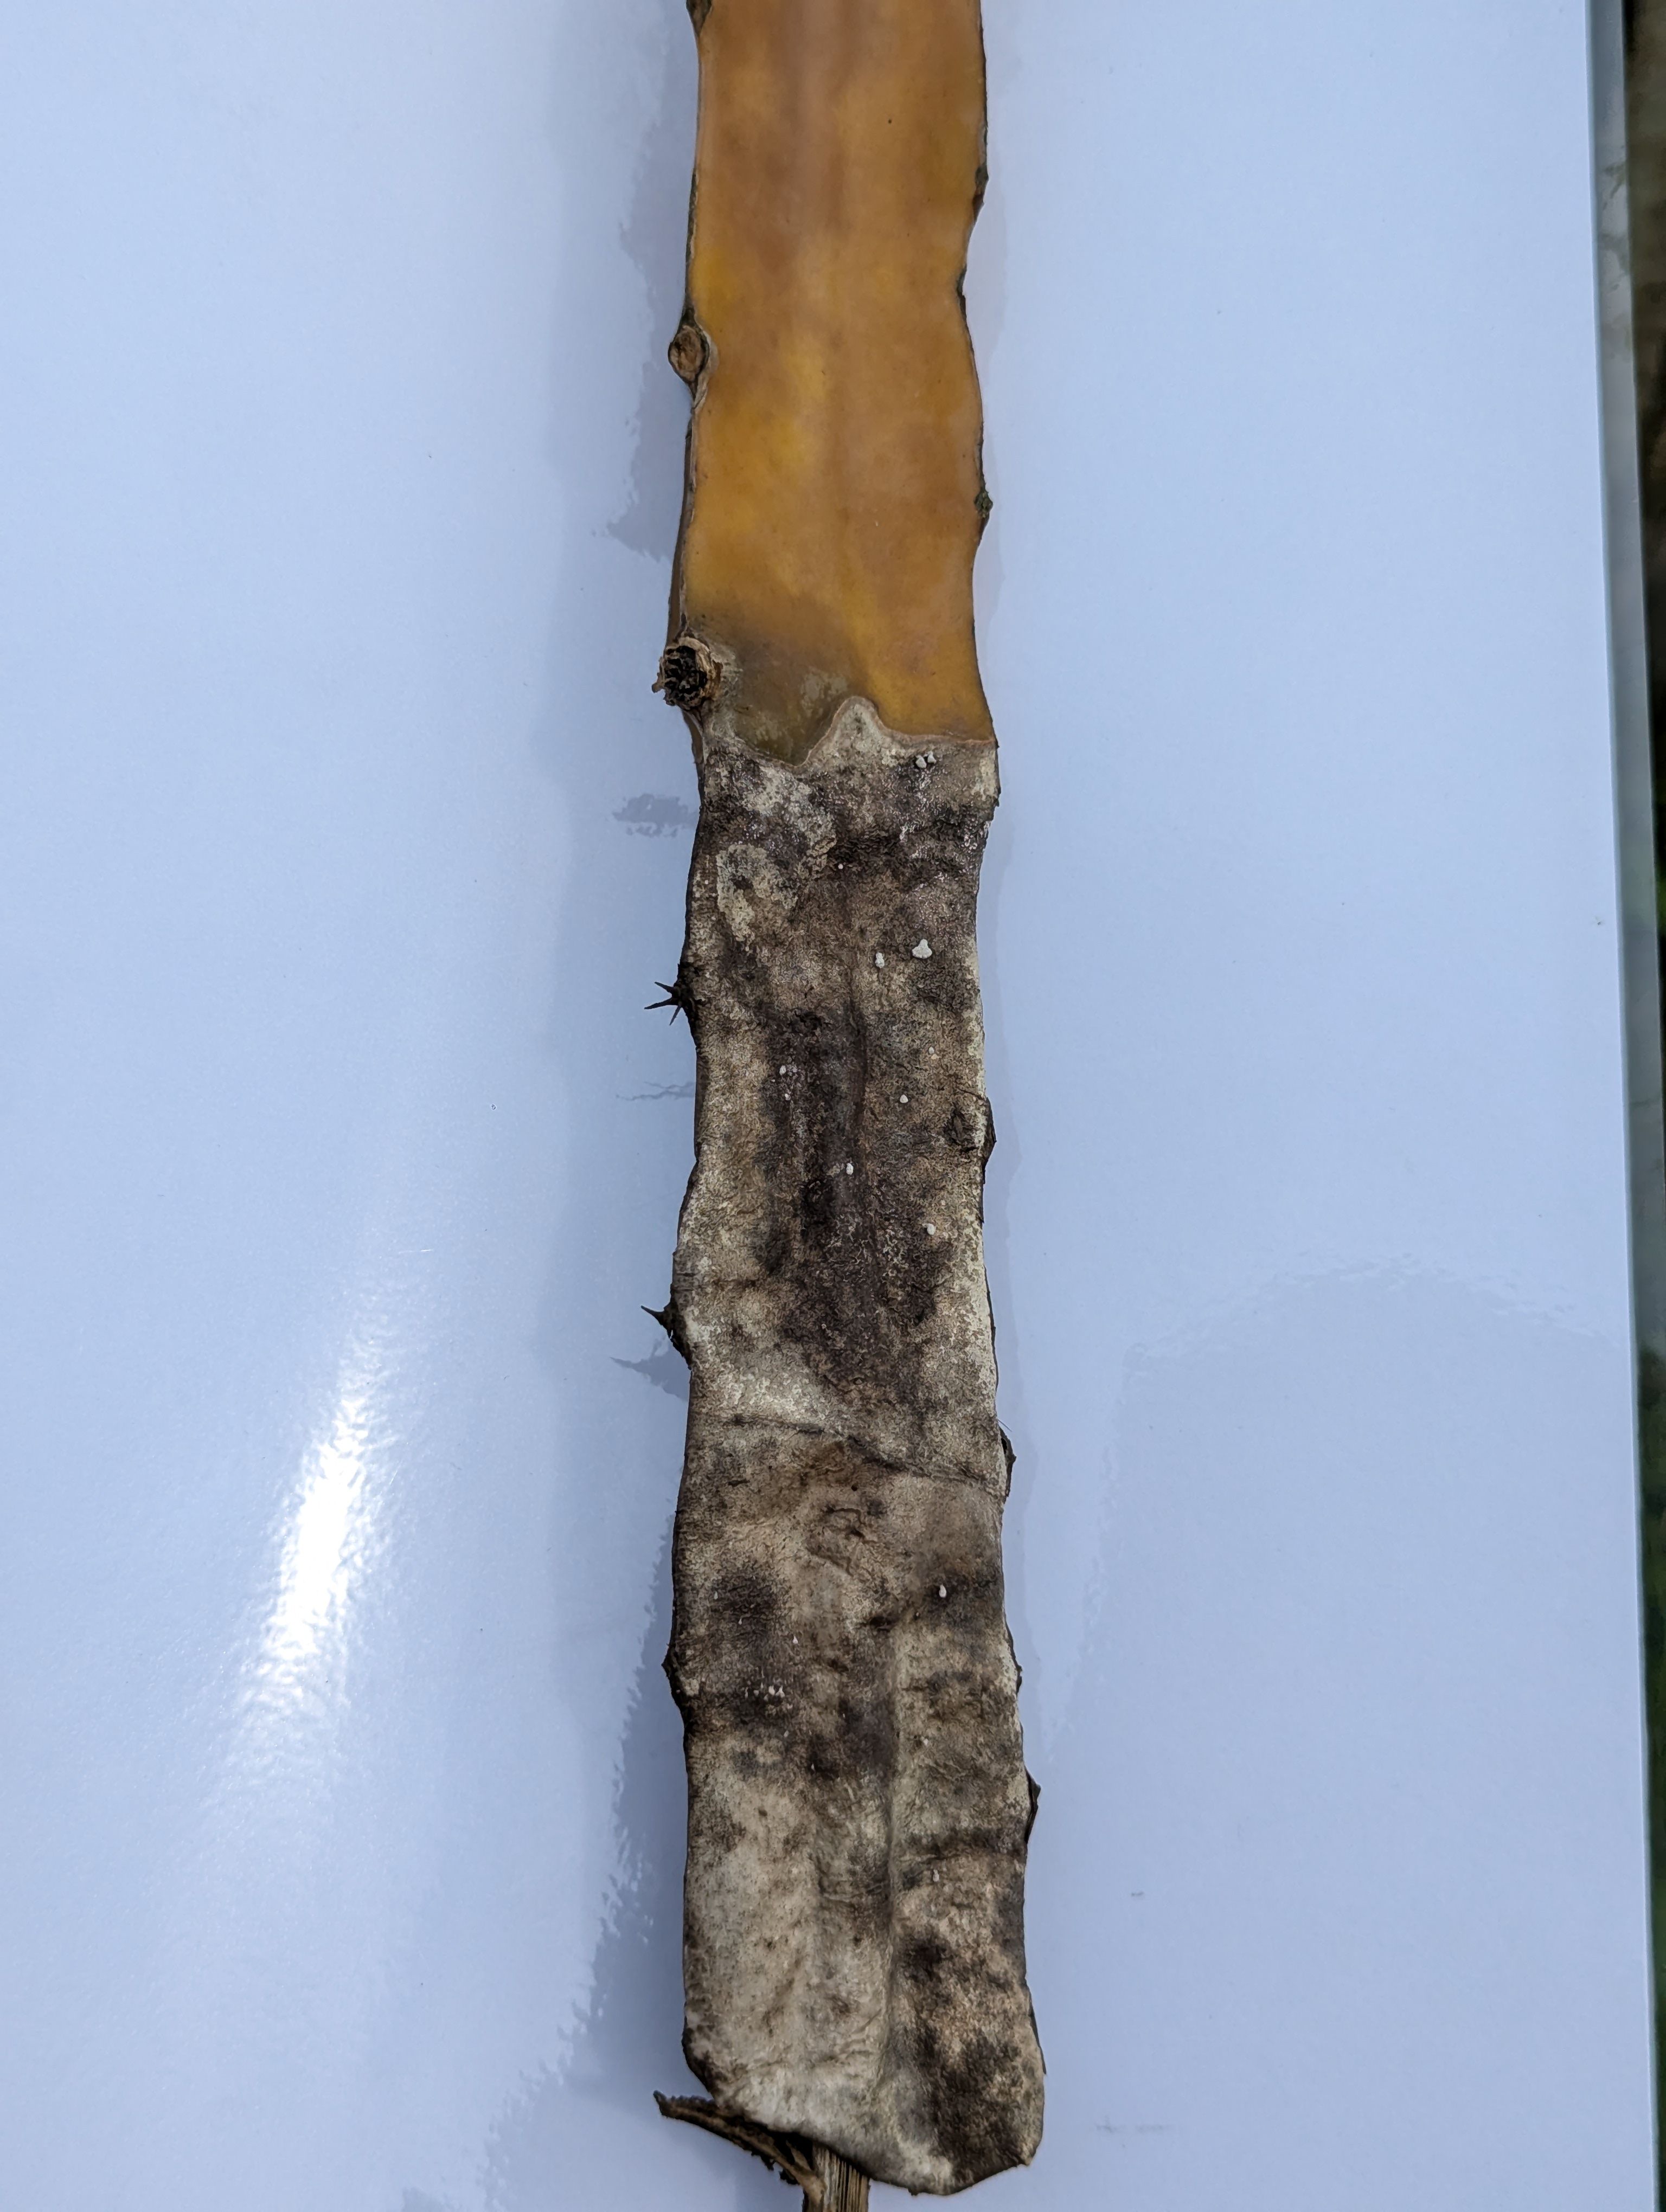
Label: Bad leaf